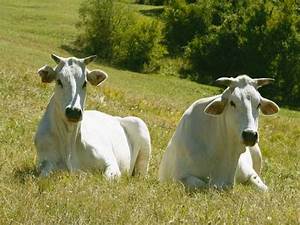
Label: mucca